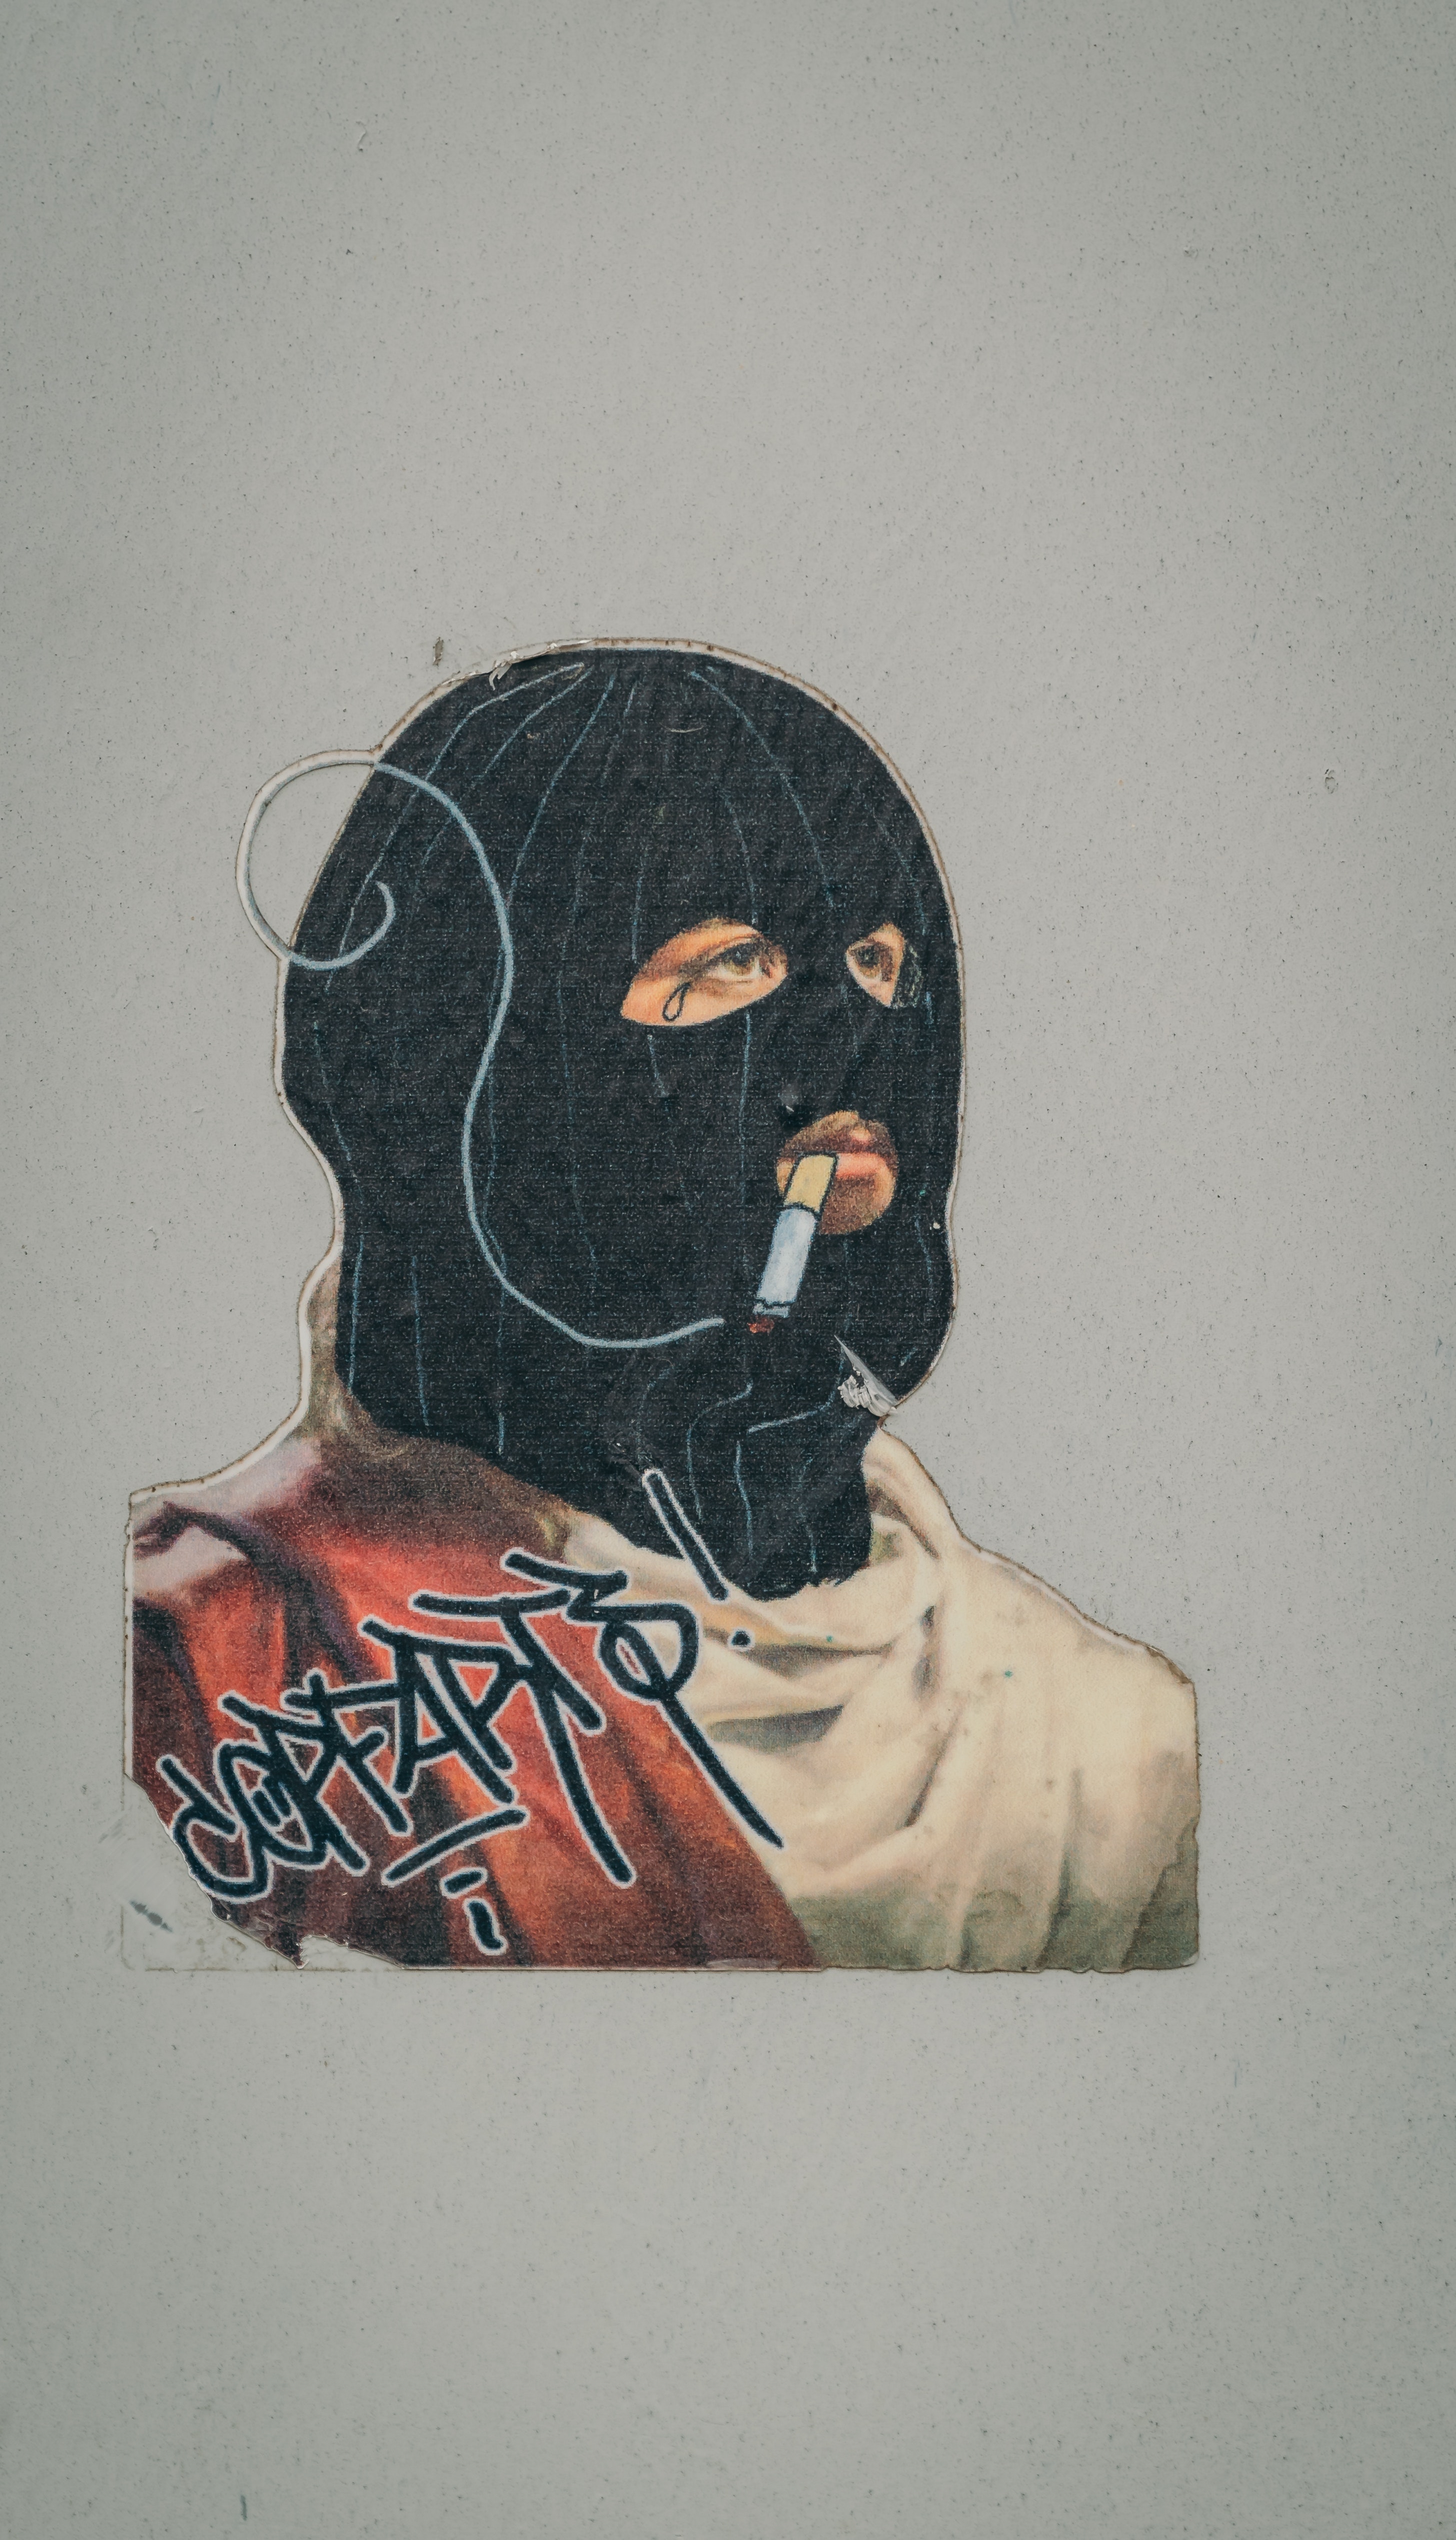
art, sleeve, t shirt, painting, paint, facial hair, beard, poster, drawing, illustration, visual arts, font, ink, street art, graphics, modern art, artwork, graphic design, moustache, fictional character, printmaking, top, acrylic paint